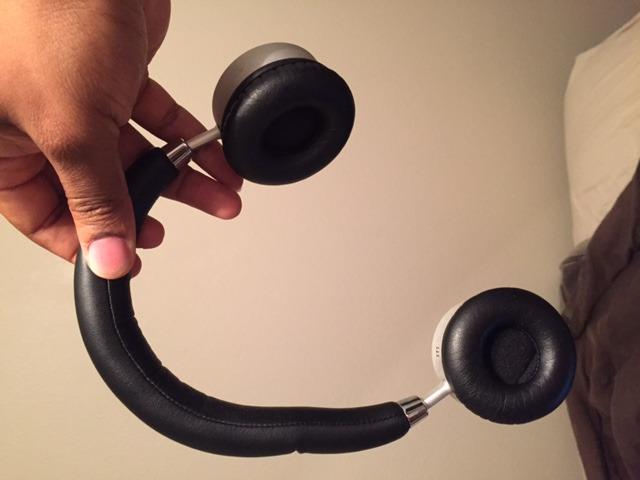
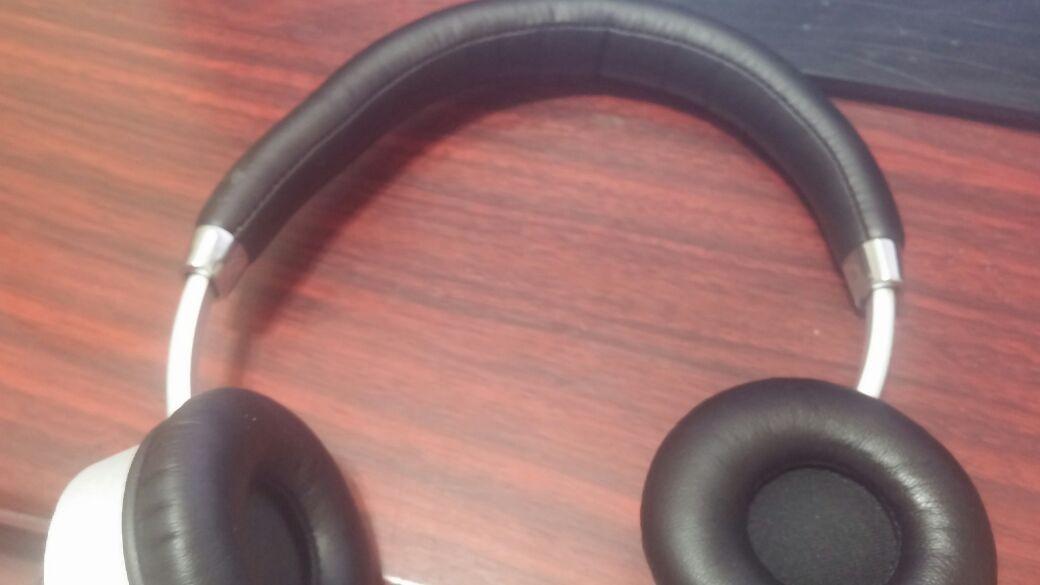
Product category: headphones
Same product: yes